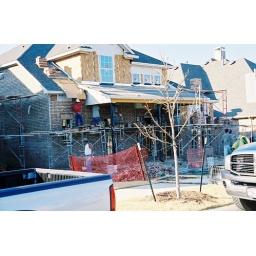
Front view from street of house in Dec 06 during the bricking.